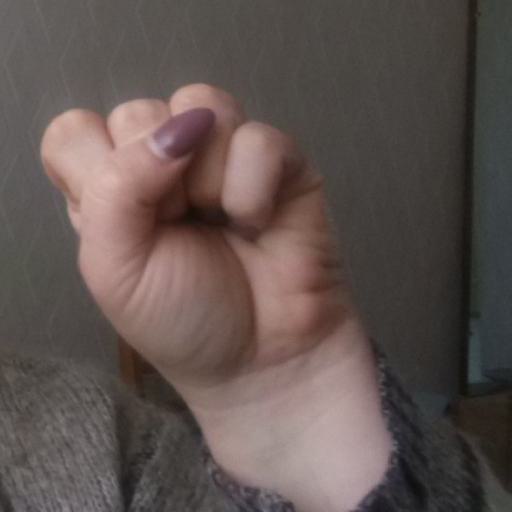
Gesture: fist